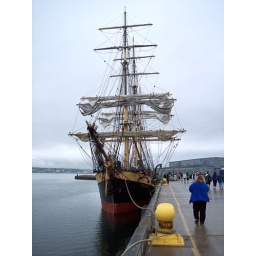
A beautiful ship when in full sail. This is actually a sail training ship and sails mainly the south seas.